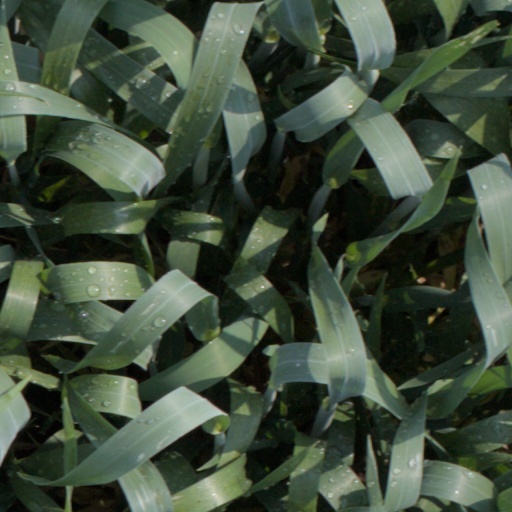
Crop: wheat